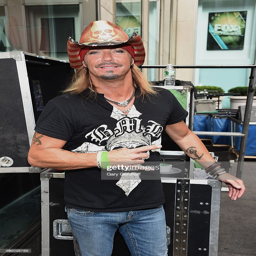
hard rock artist poses for pictures backstage .